Sori, Liguria

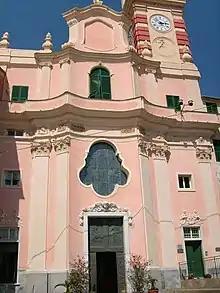
Church of Santa Margherita.

The municipality of Sori contains the "frazioni" (subdivisions, mainly villages and hamlets) Canepa, Capreno, Lago, Levà, Polanesi, San Bartolomeo di Busonengo, Sant’Apollinare, Sussisa, and Teriasca.